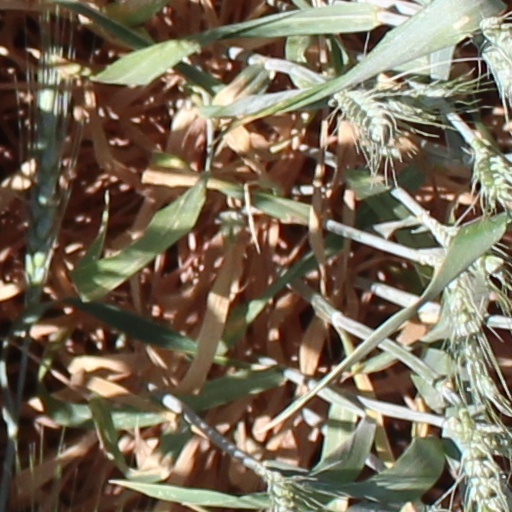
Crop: wheat